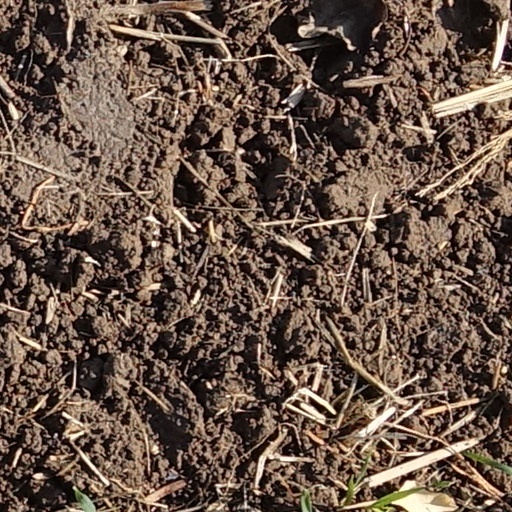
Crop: wheat